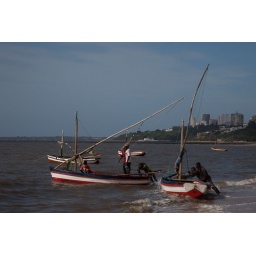
Fishing boats going out to sea. Miramar beach in Maputo. Maputo, Mozambique, 04/02/2011.